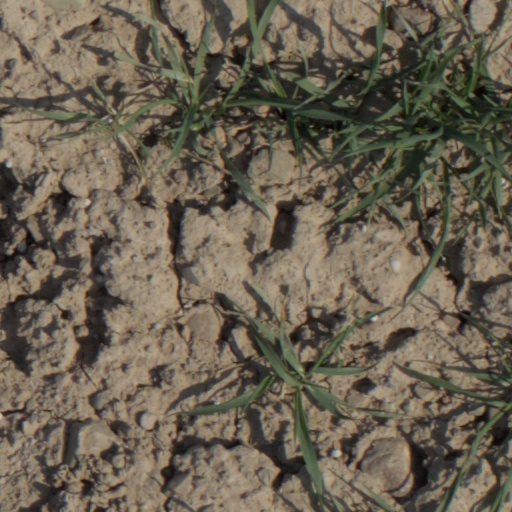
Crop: wheat